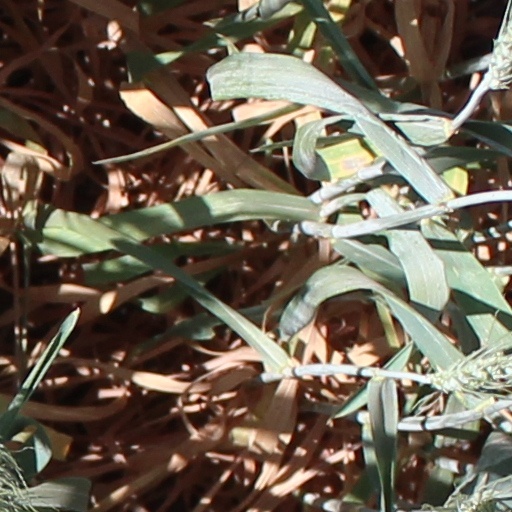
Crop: wheat